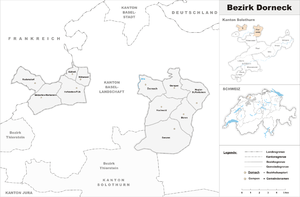
Le district de Dorneck est un ancien district suisse, situé dans le canton de Soleure. Il forme depuis 2005, avec le district de Thierstein, la circonscription électorale de Dorneck-Thierstein.